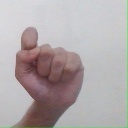
अक्षर: घ